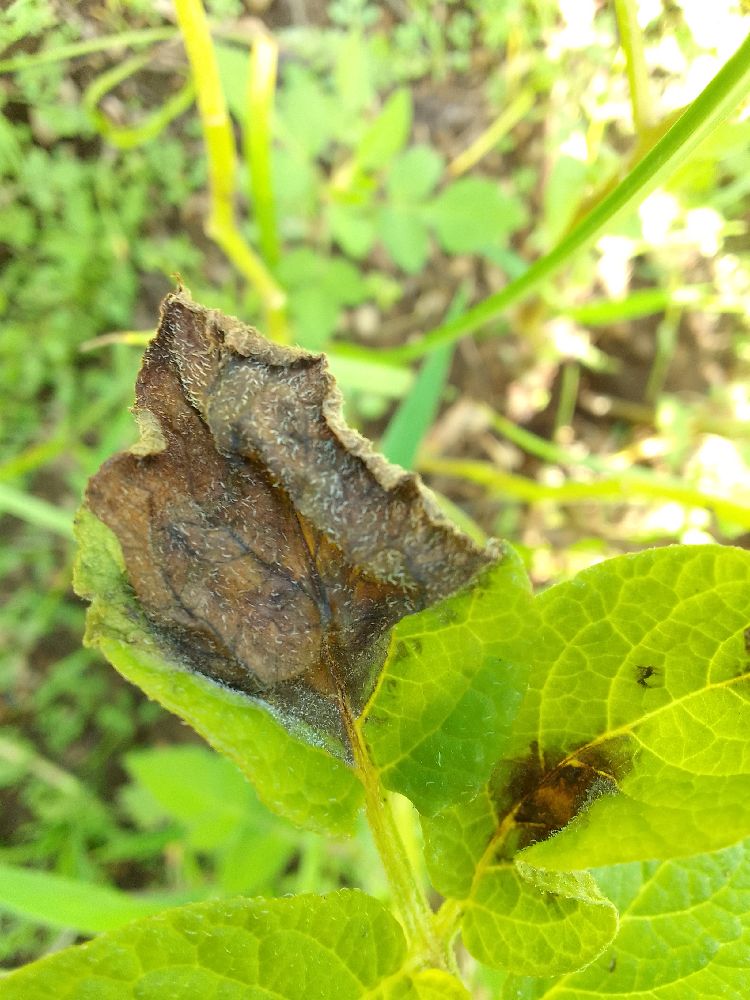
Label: Late blight